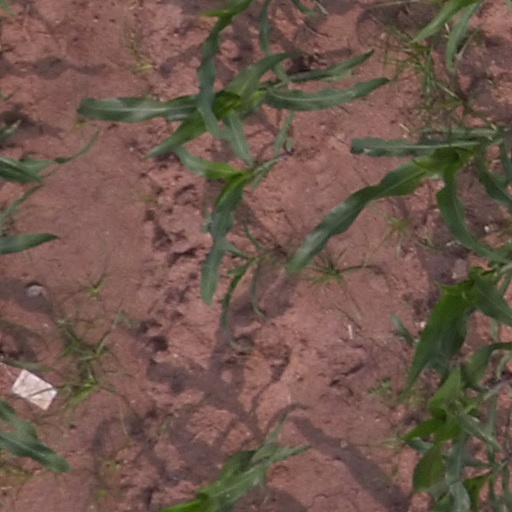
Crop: maize; corn